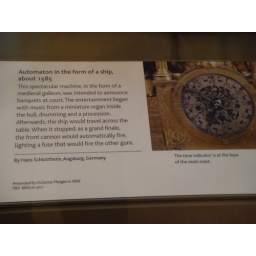
This describes the boat in the next photo. Short summary: It rolled across a table and shot cannons.